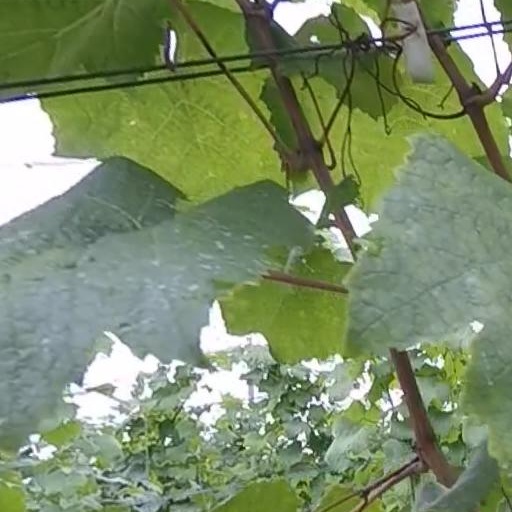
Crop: grape